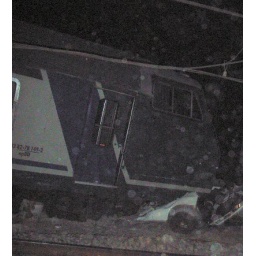
the train i was on fryday nigth run over a car, killing the person inside it.